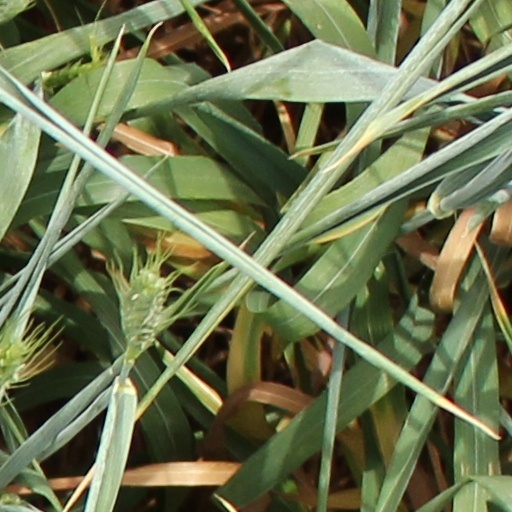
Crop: wheat